South American Institute of Government in Health

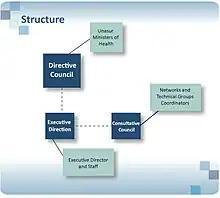
ISAGS' Structure

ISAGS is a public intergovernmental entity that is part of the UNASUR's South American Health Council. It is formed by the executive board and the Directive and Consultative Councils.